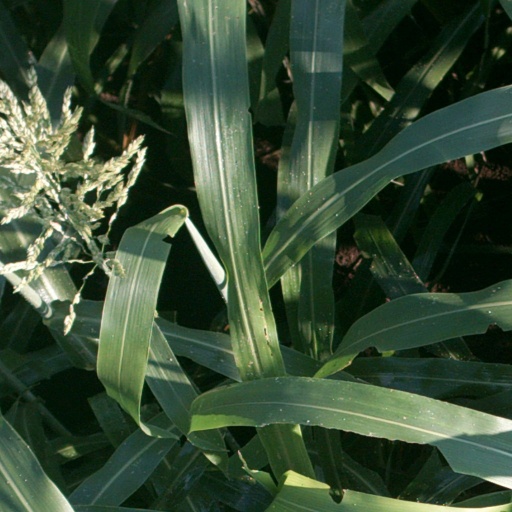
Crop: sorghum